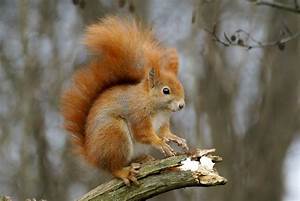
Label: squirrel